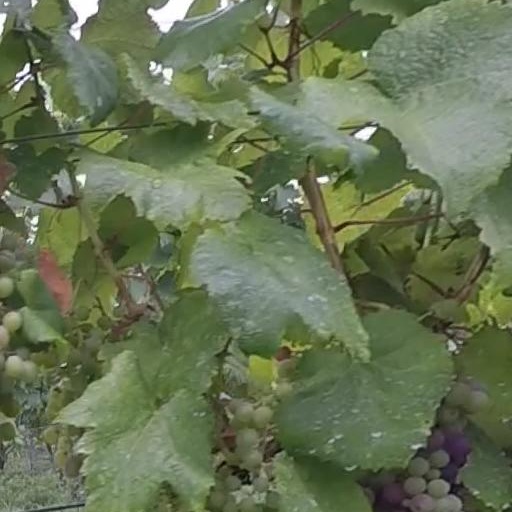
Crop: grape